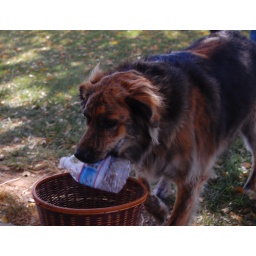
Stormy puts the water bottle in the basket. She can also do this with a flashlight and keys.